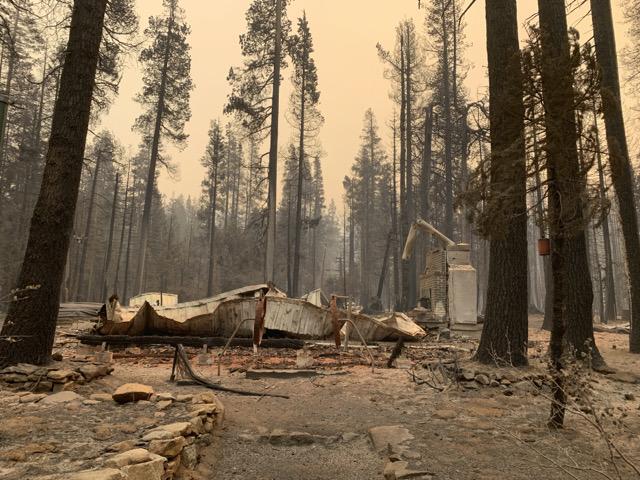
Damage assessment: destroyed